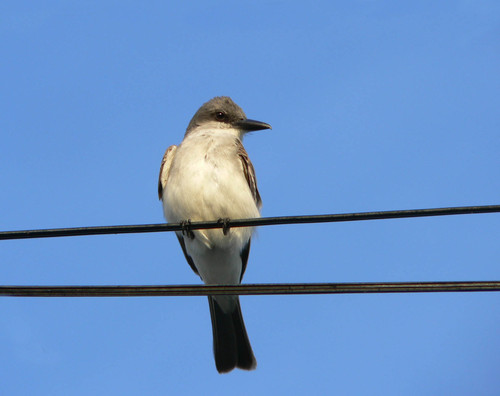
this bird has a white belly, black feet, green crown and dark green rectrices.
this is a white bird with a grey head and a black beak.
this bird has a brown crown, a pointed bill, and a white belly
this is a white bird with grey wings and a grey head.
this bird is white and brown in color with a large black beak, and dark eye rings.
this bird has wings that are brown and has a white bodythe crown of the bird is a dark brown, and the breast of the bird is white.
this is a small bird with a white belly and a grey colored crown.
this bird is small in size, has a white belly, and a sharp bill.
this bird has wings that are brown and has a white belly
Species: Gray Kingbird